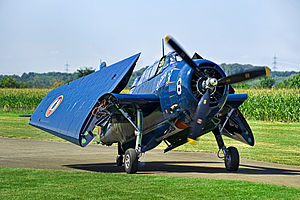
Grumman Aircraft Engineering Corporation
En Grumman TBF Avenger med sammenfoldede vinger
Grumman Aircraft Engineering Corporation, senere Grumman Aerospace Corporation, var en ledende producent af militære og civile flyvemaskiner i det 20. århundrede. Grundlagt i 1929 af Leroy Grumman med Jake Swirbul, ophørte dets selvstændige eksistens i en fusion med Northrop Corporation til dannelse af Northrop Grumman Corporation i 1994.